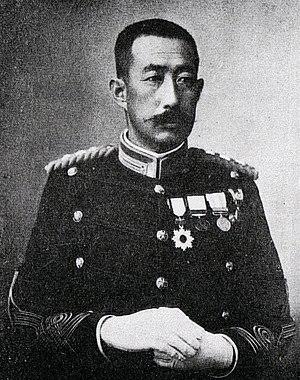
Le vicomte Kataharu Matsudaira est un samouraï de la fin de l'époque Edo, daimyō du domaine de Tonami au début de l'ère Meiji. Fils aîné de Katamori Matsudaira, il succède à son frère adoptif, Nobunori Matsudaira, en 1869. Comme le gouvernement de Meiji a accordé à l'ancienne famille des daimyōs d'Aizu un fief de 30 000 koku dans le nord de Honshū, Kataharu en devient le daimyō, avec Katamori pour le conseiller.